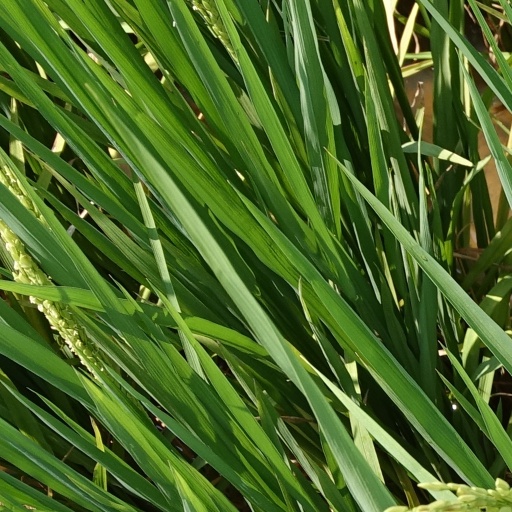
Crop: rice